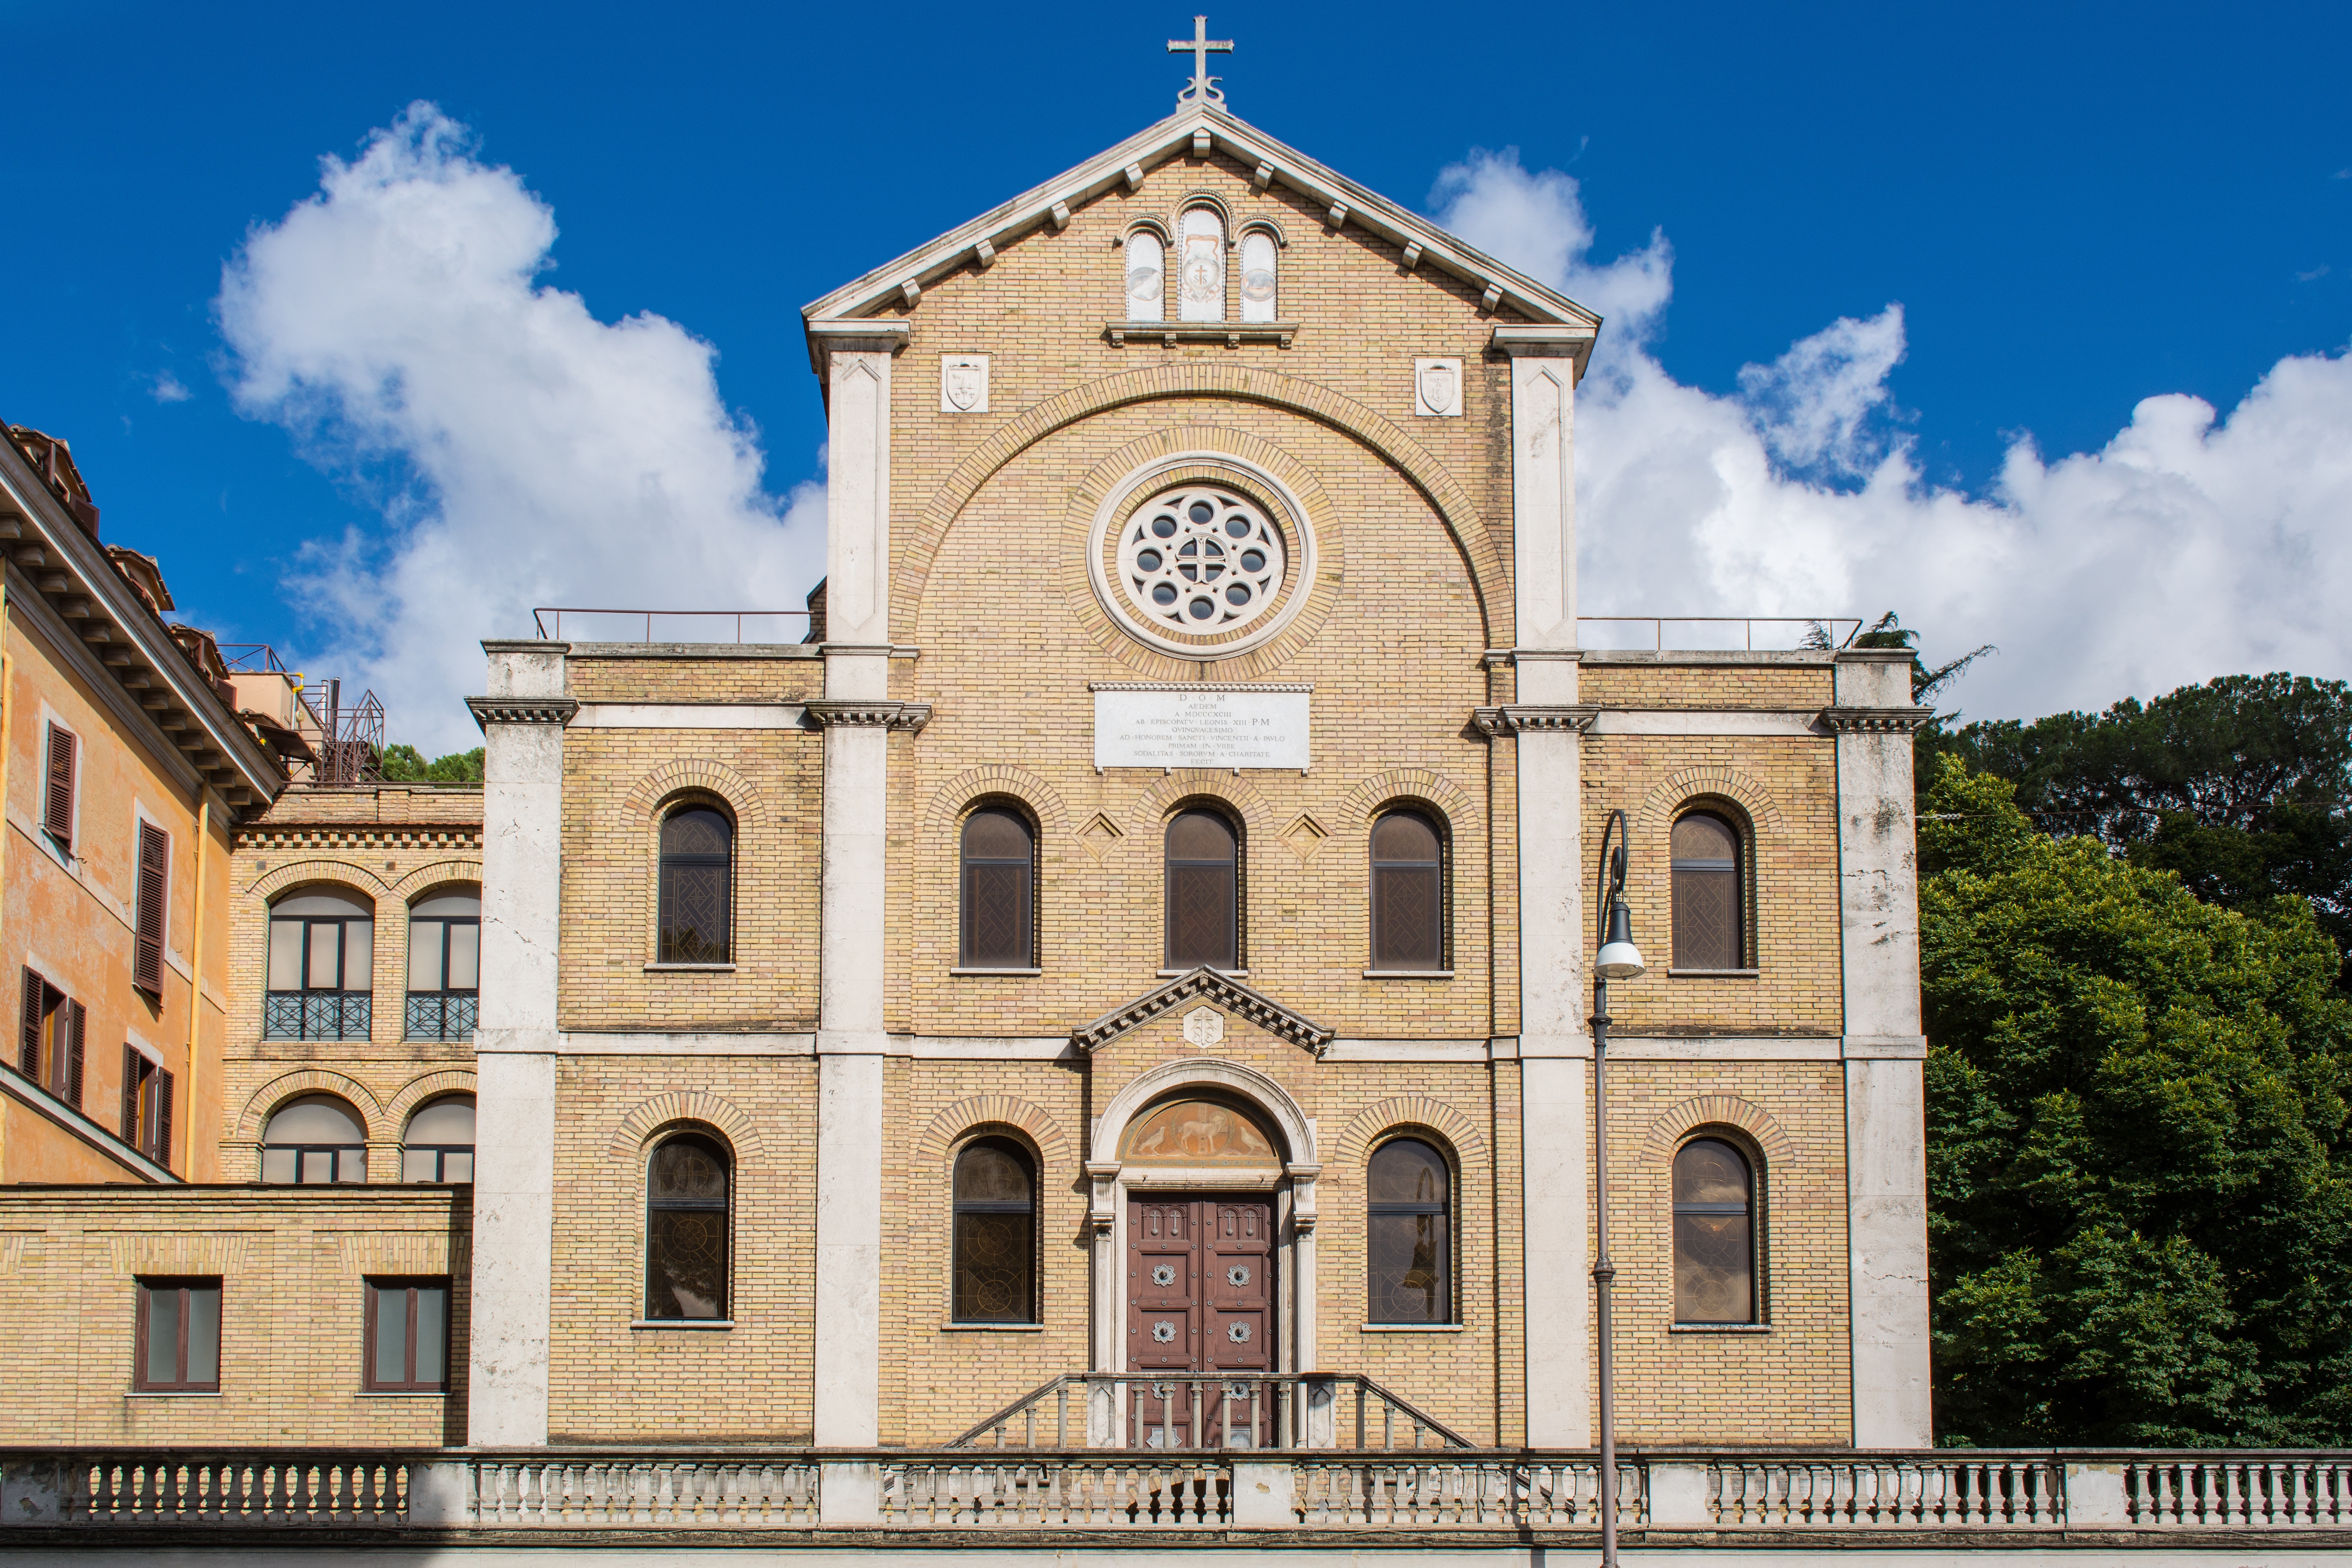
architecture, building, landmark, italy, facade, church, place of worship, rome, monastery, synagogue, basilica, estate, classical architecture, vincent de paul, byzantine architecture, spanish missions in california, saint vincent de paul